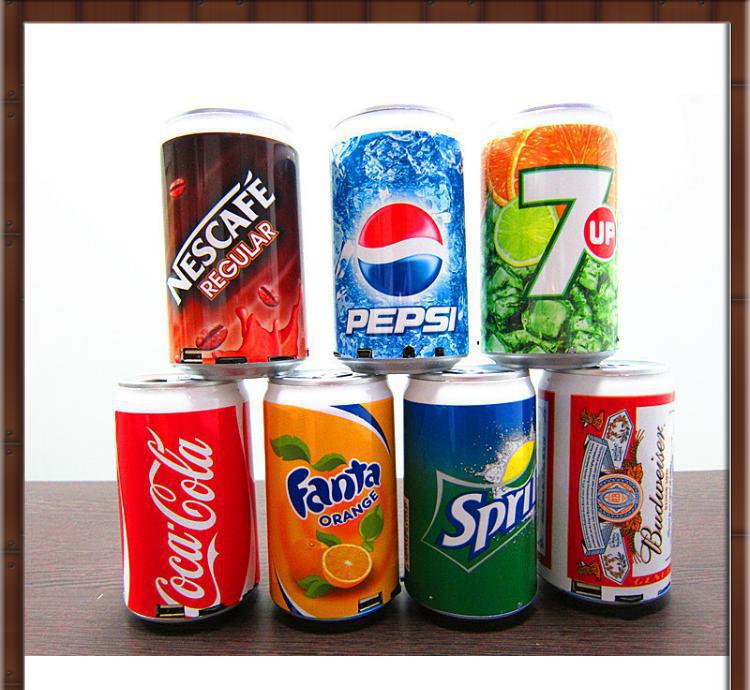
Label: metal